Arwa al-Sulayhi

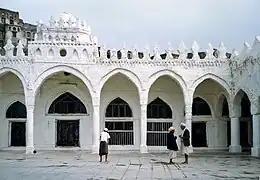
Courtyard of the Queen Arwa Mosque

Arwa was given the highest rank in the Yemeni "dawah", that of "Hujjat", by Imām Al-Mustansir Billah in 1084. This was the first time that a woman had ever been given such a status in the whole history of Islam. Under her rule, Shi'ite da'is were sent to western India. Owing to her patronage of missions, an Ismāʿīlī community was established in Gujarat in the second half of the 11th century, which still survives there today as Dawoodi Bohra, Sulaymani and Alavi.